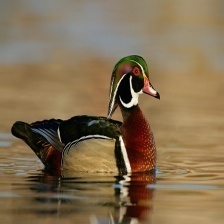
Species: WOOD DUCK
Scientific name: AIX SPONSA
ImageNet parent category: drake